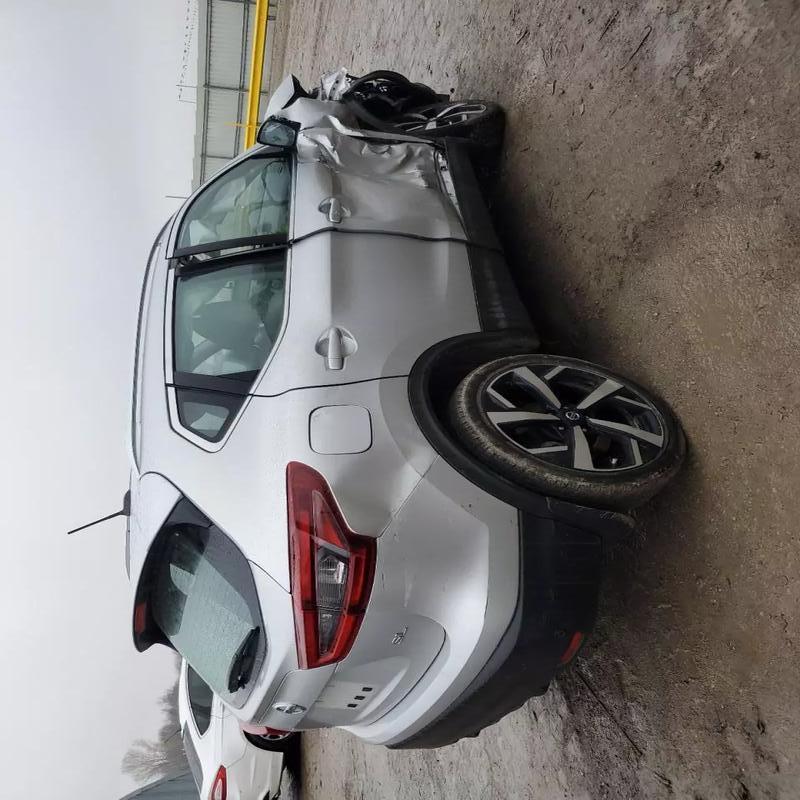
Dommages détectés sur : aile avant droite, porte avant droite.
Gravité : majeur